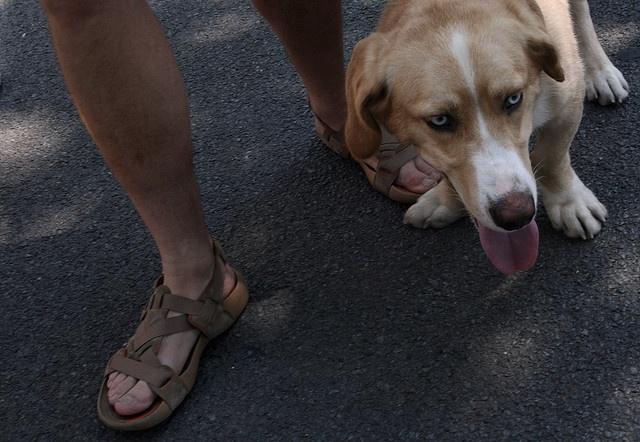
A person with a large dog on a street.
Dog with it's tongue hanging out standing next to owner's feet
A dog is standing next to a person
A small tan dog's tongue is sticking out.
a mans legs wearing sandals walking his dog